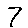
Label: 7